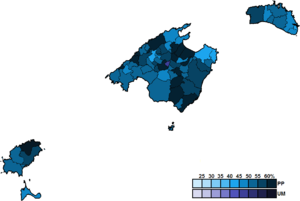
Les élections générales espagnoles de 2000 se sont tenues le dimanche 12 mars 2000 afin d'élire les 350 députés et 208 des 266 sénateurs de la VIIᵉ législature des Cortes Generales. 8 députés sont élus dans les îles Baléares.